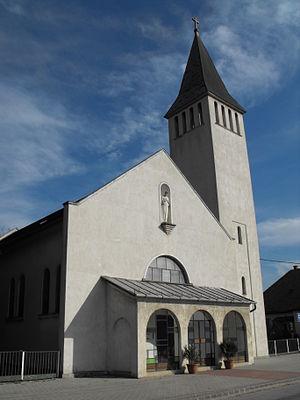
Dunasziget est un village et une commune du comitat de Győr-Moson-Sopron en Hongrie.